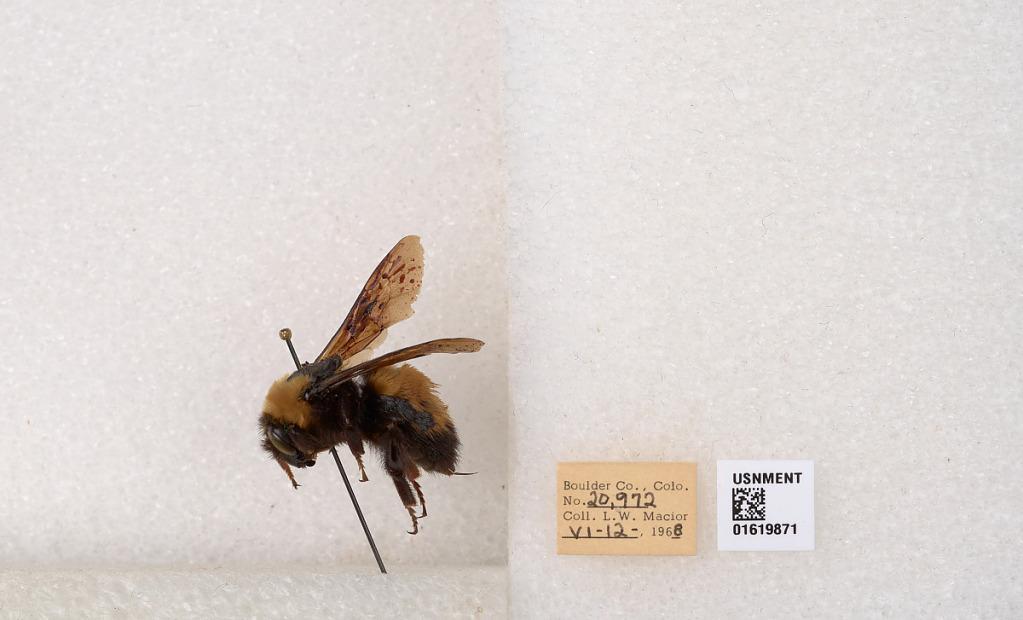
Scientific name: Bombus (Bombus) nevadensis Cresson